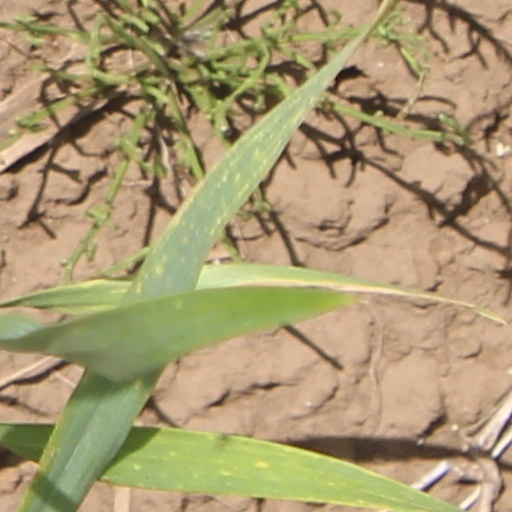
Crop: wheat